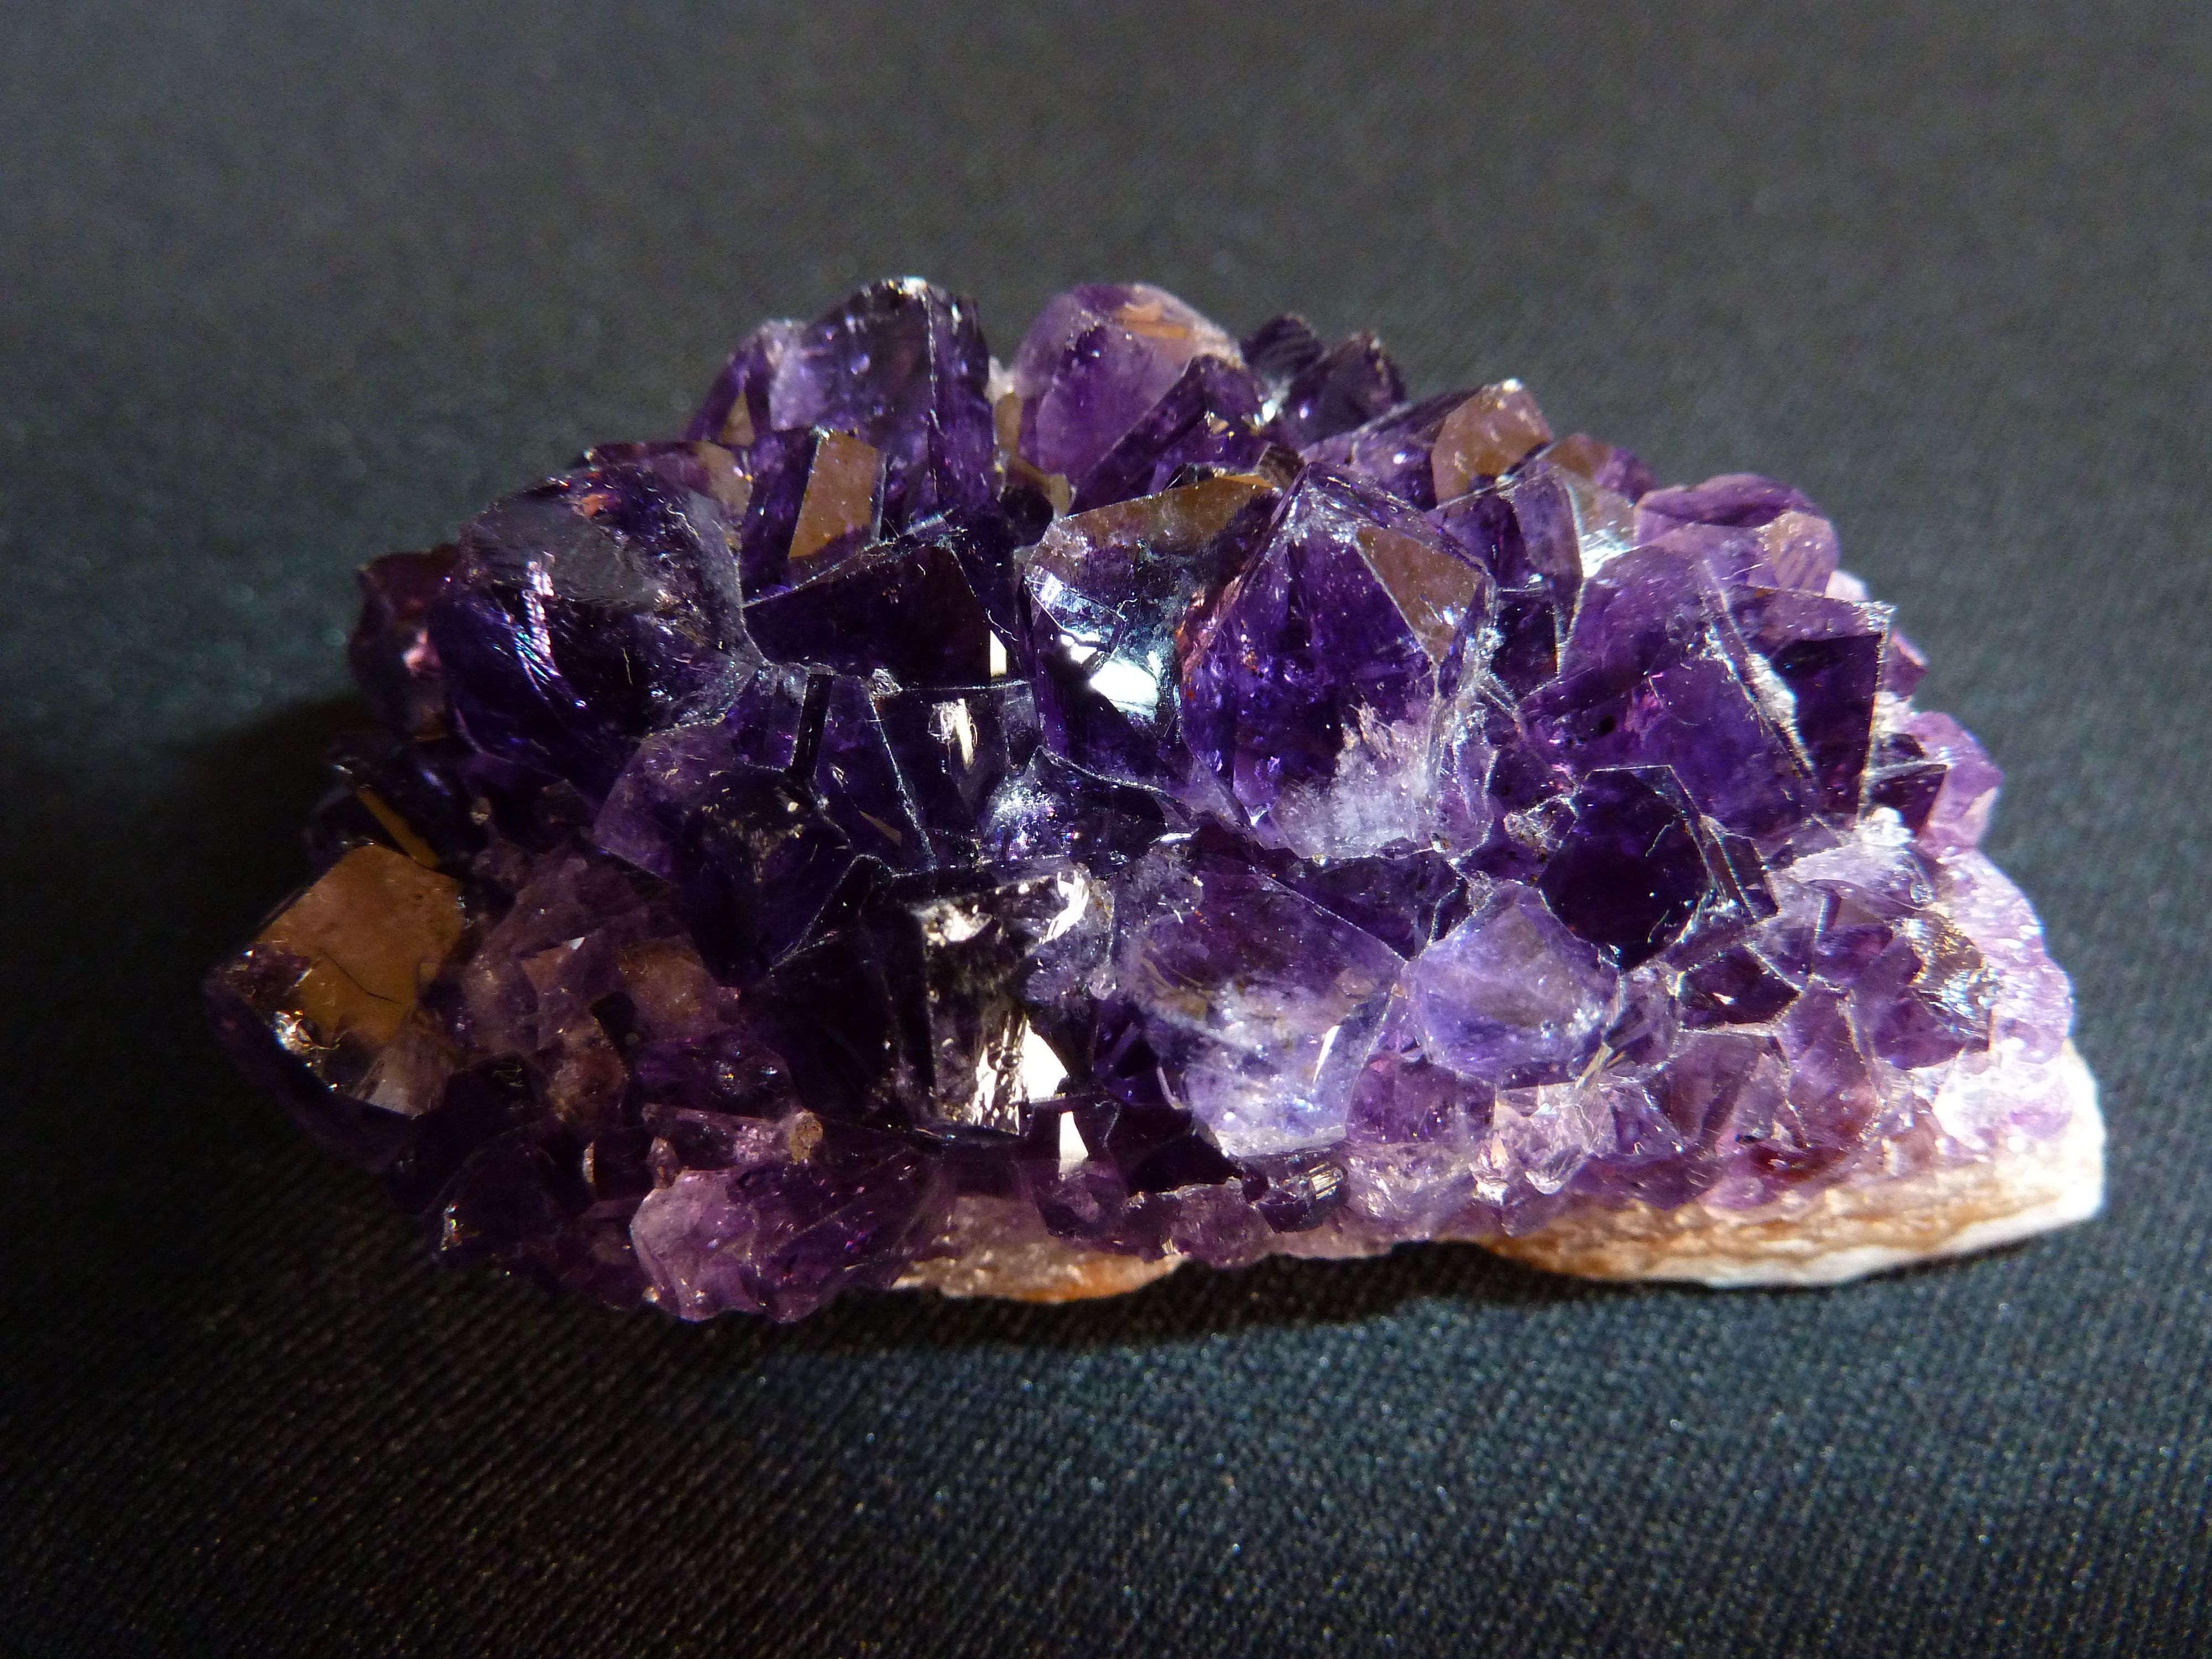
nature, purple, stone, decoration, medicine, deco, transparent, jewellery, rocks, art, translucent, decorative, violet, bright, beauty, amethyst, gem, ore, crystal, late, bless you, shimmer, gemstone, mineral, quartz, decorate, druze, healing stone, gem top, semi precious stone, valuable, naturopathy, dark purple, partly cloudy spotty, protective stone, gem buyer, chunks of precious stones, crystal cave, colourless purple, grey violet, brighter cobalt blue, engraving with violet, fashion accessory